Ignaz von Rudhart

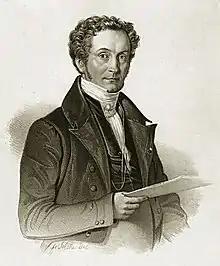
Ignaz von Rudhart.

Ignaz Ritter von Rudhart (11 March 1790 – 11 May 1838) was a Bavarian scholar and public servant who was dispatched to Greece to serve as President of the Privy Council (Prime Minister) during the reign of King Otto.